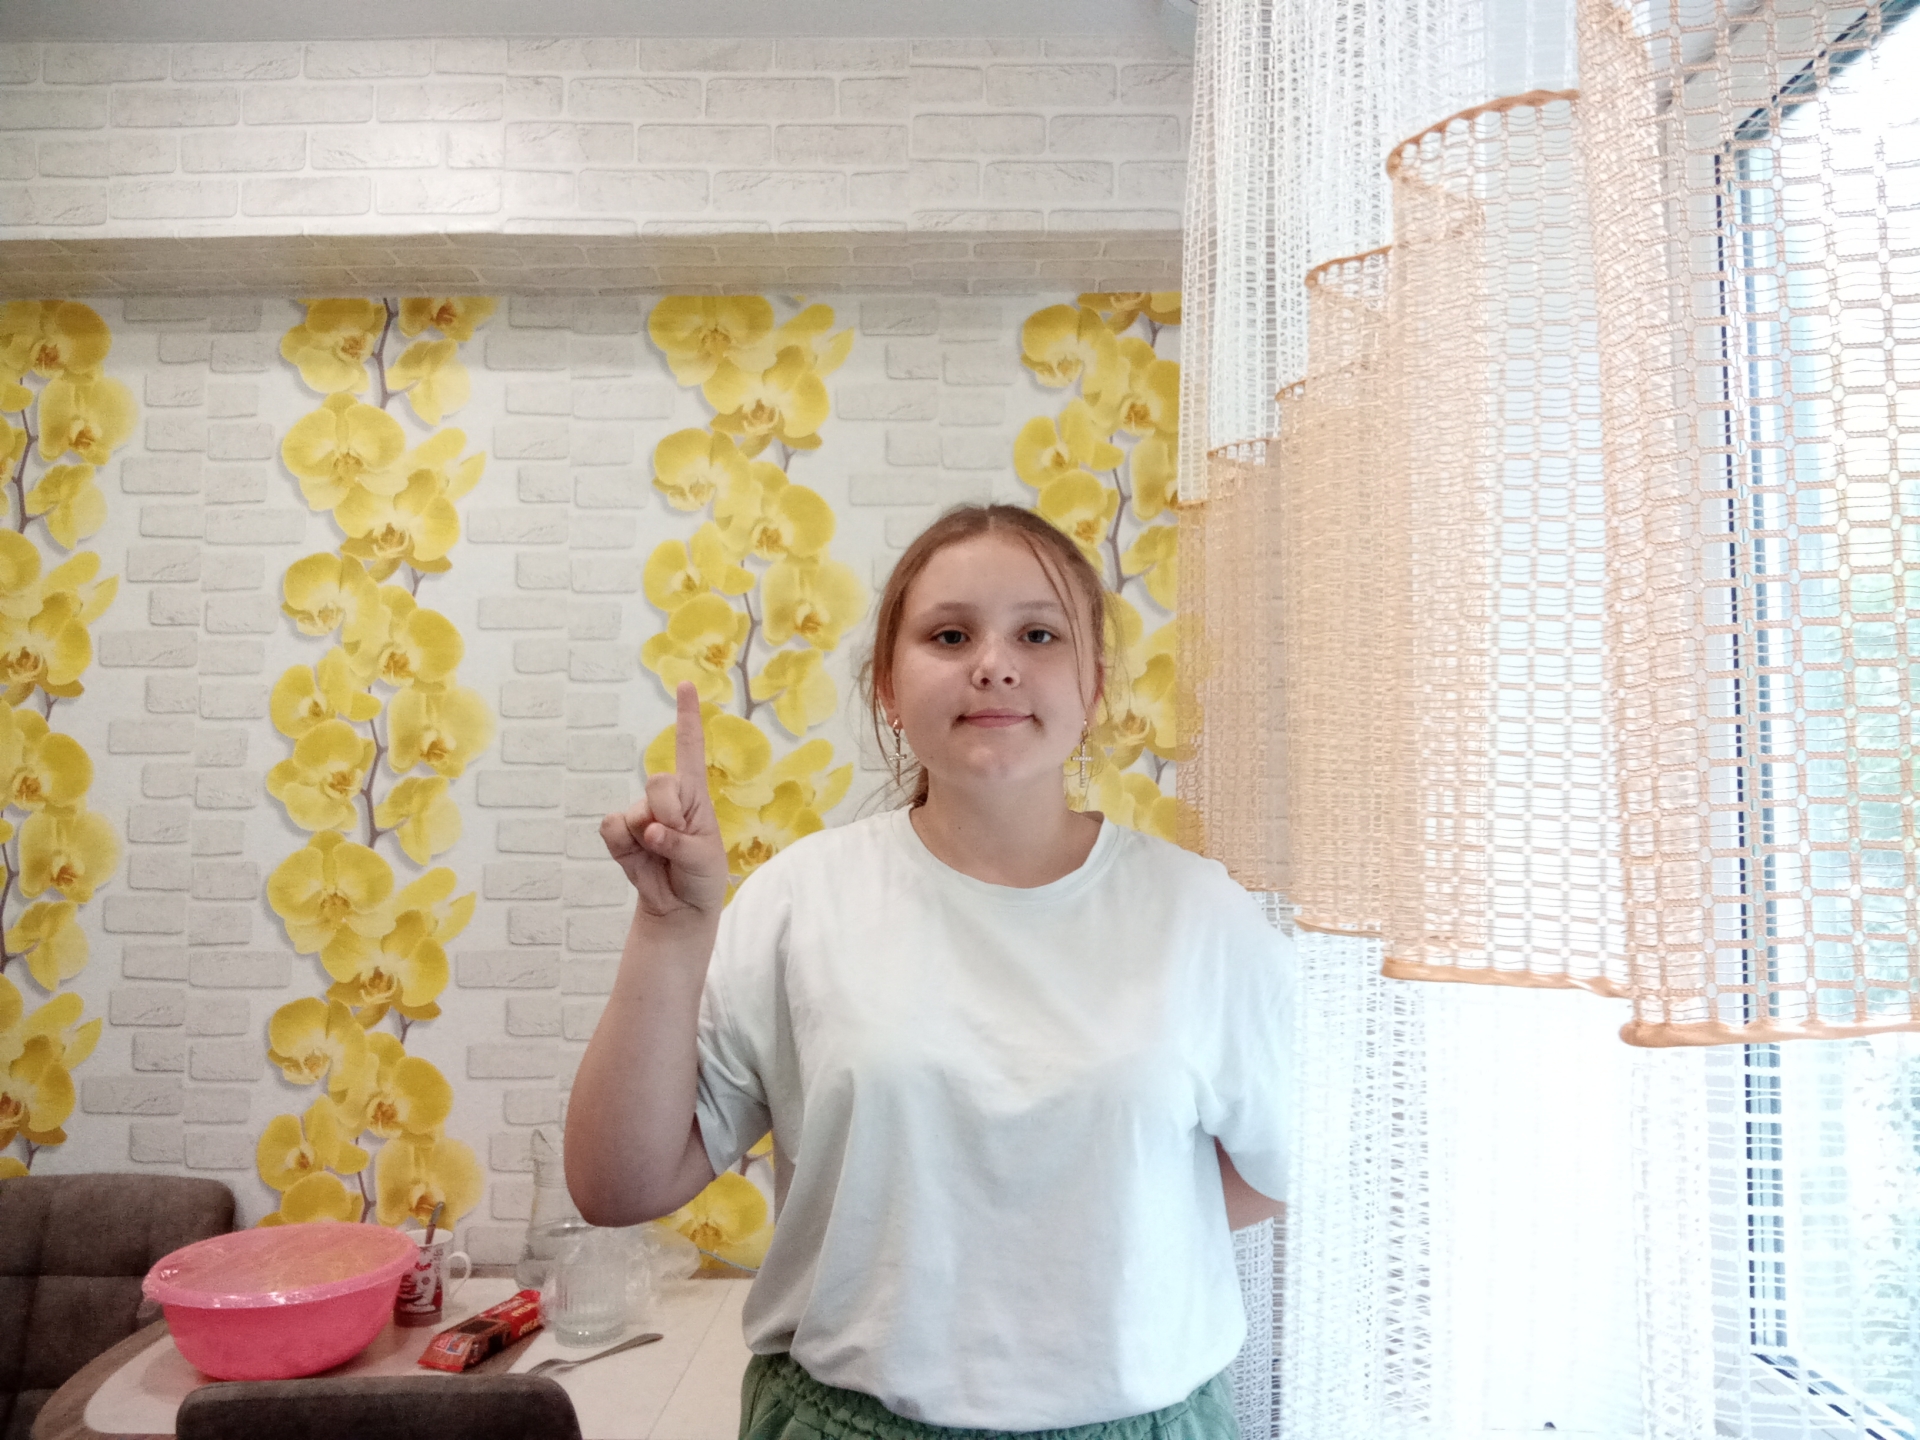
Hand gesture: one